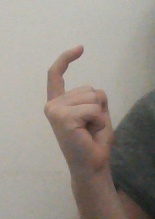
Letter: ra